Yarmuk (river)

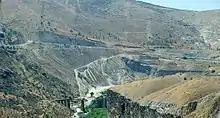
Yarmouk River

The Yarmukian is a Pottery Neolithic culture that inhabited parts of Israel and Jordan. Its type site is at Sha'ar HaGolan, on the river mouth.